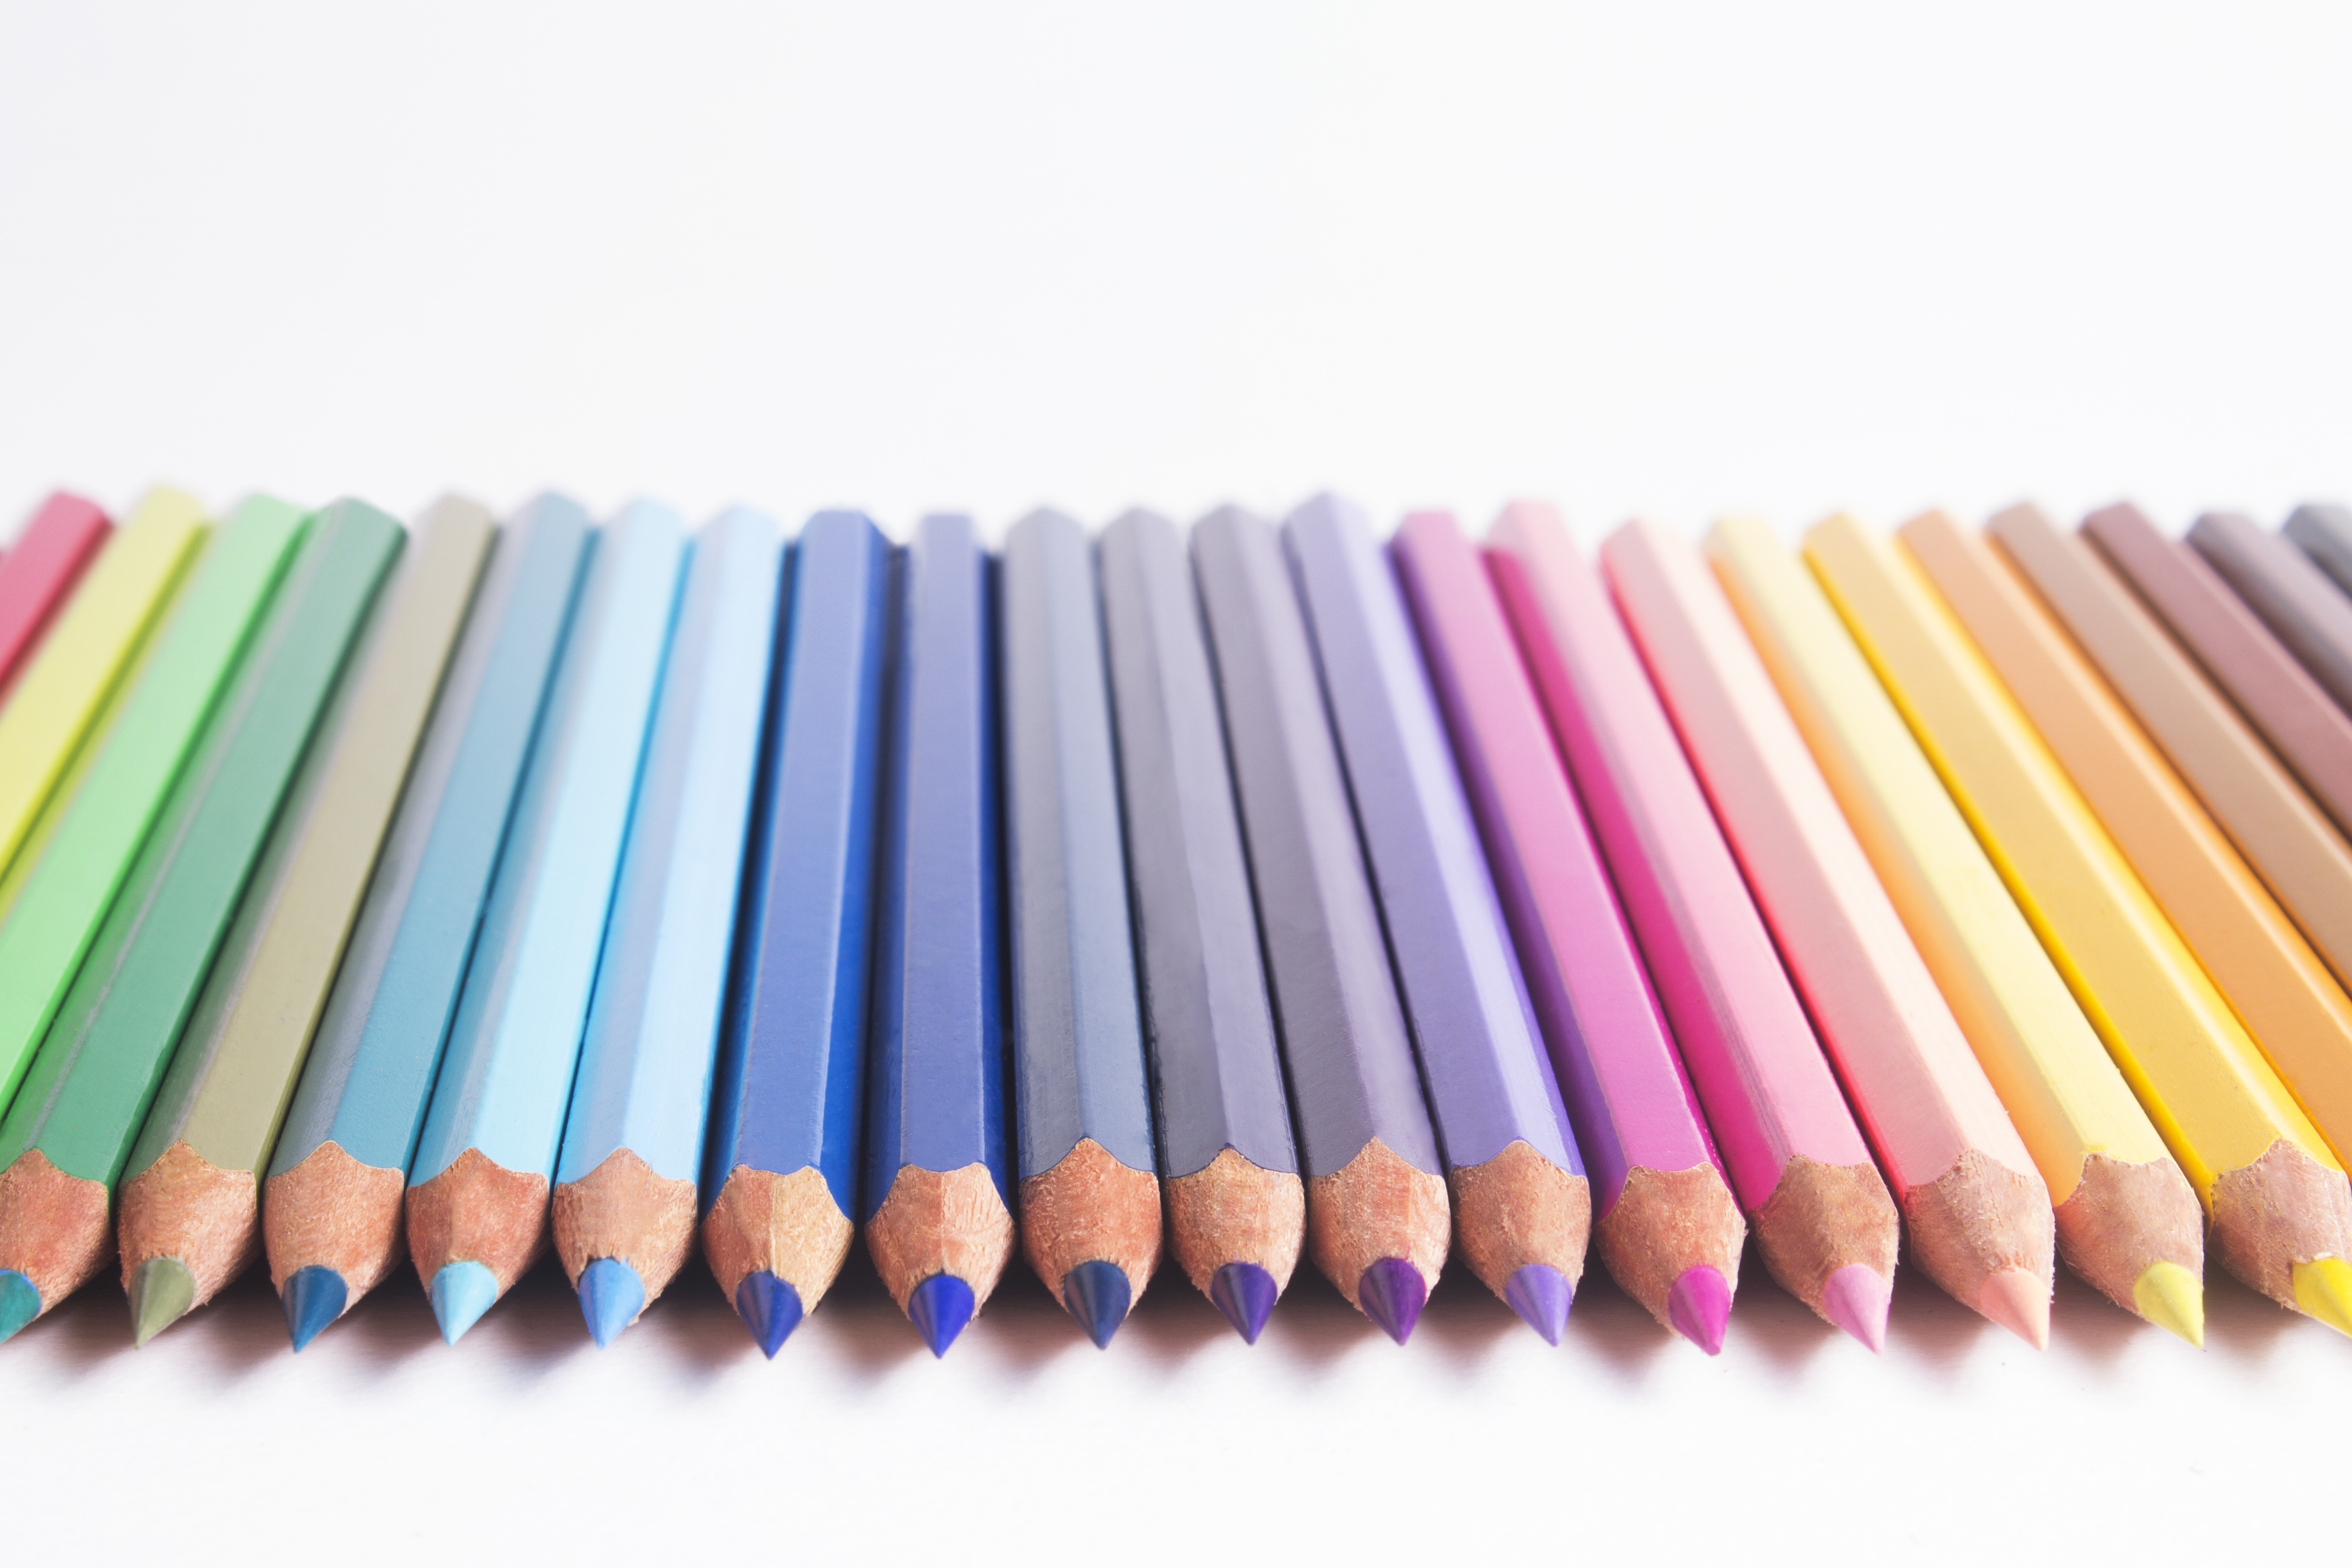
pencil, artistic, colorful, coloring, art, rainbow, colors, drawing, school, pencils, draw, pastels, chancellery